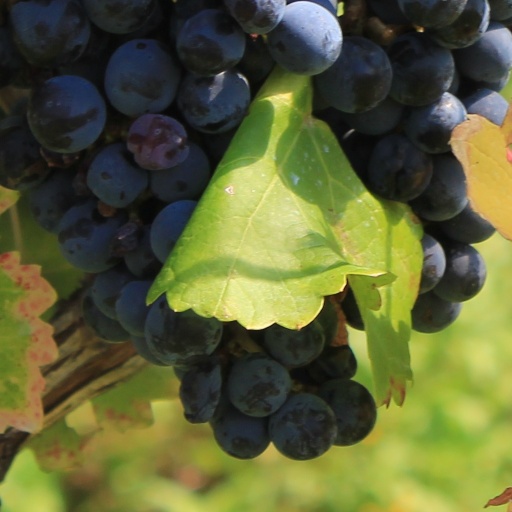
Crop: grape